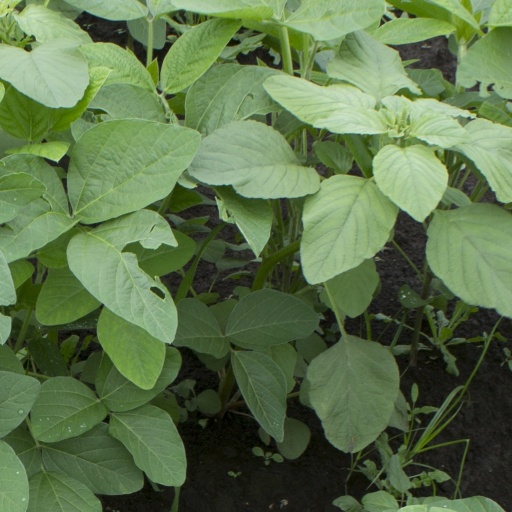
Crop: soybean